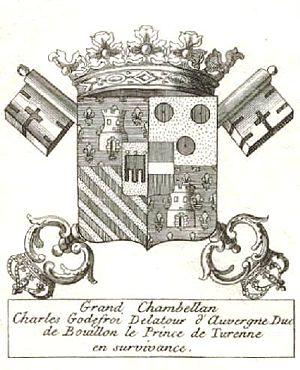
Le grand chambellan de France était l'un des grands officiers de la couronne de France pendant l’Ancien Régime et l’un des personnages les plus importants de l’État au XVIᵉ siècle puis, tout comme le grand maître de France, sa charge eut de moins en moins d’importance politique et devint de plus en plus honorifique.